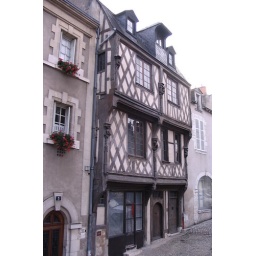
This building has carvings of acrobats in the vertical wooden posts.